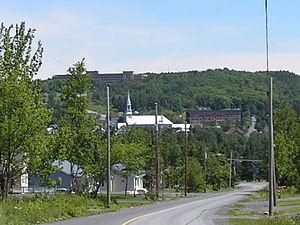
Voici la liste des villes de Chaudière-Appalaches. Il y a seulement 9 villes dans cette région du Québec, six municipalités sans avoir le statut de ville ont plus de 3 500 habitants.
Lac-Etchemin est une municipalité de la région touristique des Etchemins résultant de la fusion, le 10 octobre 2001, de Lac-Etchemin et de Sainte-Germaine-du-Lac-Etchemin. Elle est située au cœur de la région administrative Chaudière-Appalaches dans le sud du Québec.